Essai sur les hiéroglyphes des Égyptiens

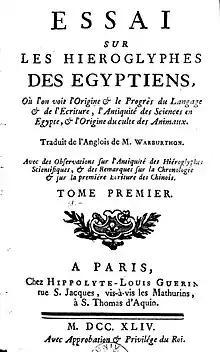
"Essai sur les Hieroglyphes des Egyptiens", 1744

Essai sur les hiéroglyphes des Égyptiens was a significant 1744 French translation of an English work on the history of writing.